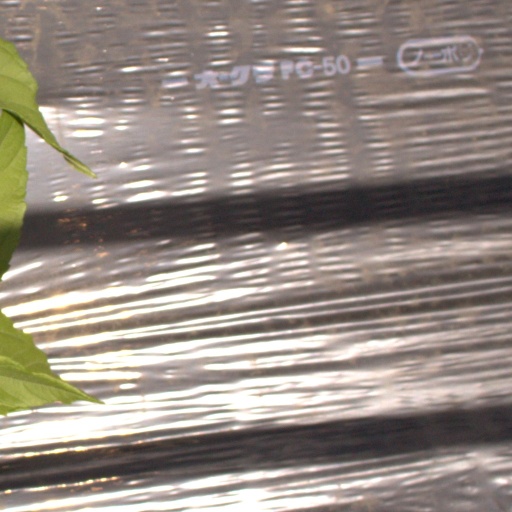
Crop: Jerusalem artichoke